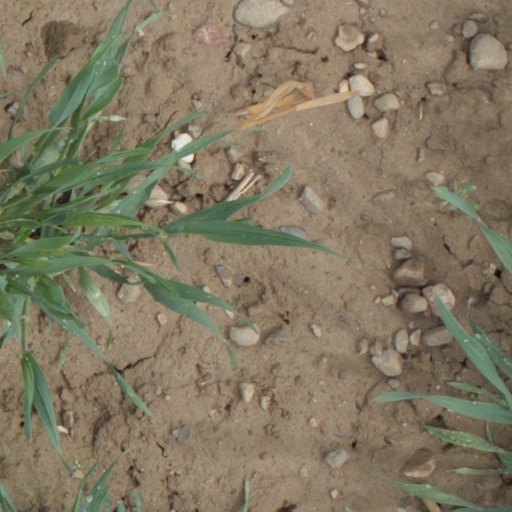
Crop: wheat